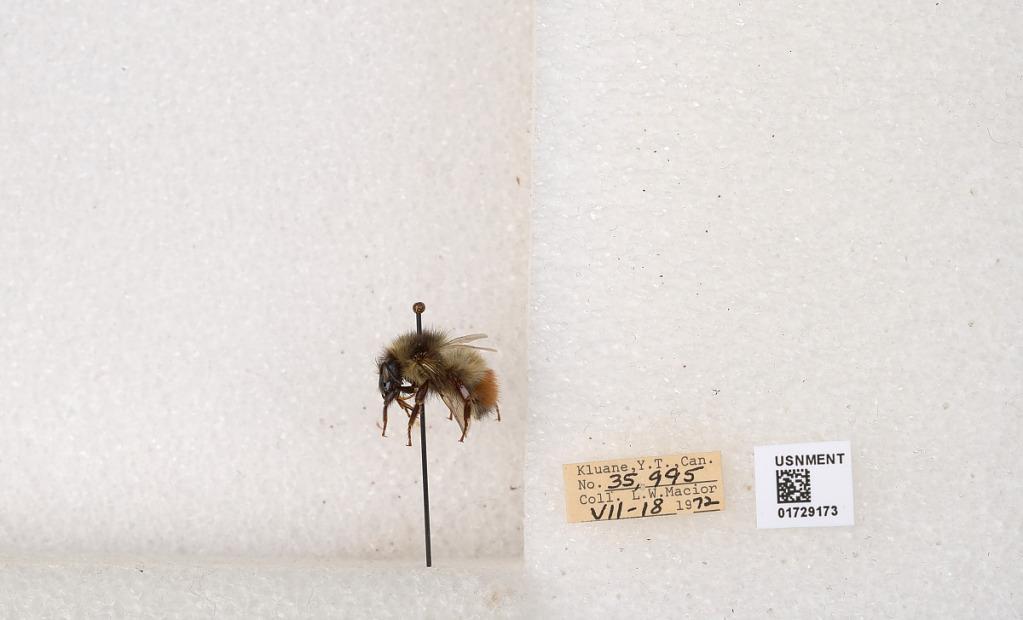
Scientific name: Bombus flavifrons Cresson
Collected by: L. Macior
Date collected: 1972-7-18
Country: Canada
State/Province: Yukon Territory
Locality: Kluane National Park and Reserve
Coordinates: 60.7493, -139.504